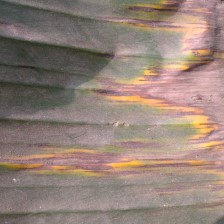
Label: sigatoka